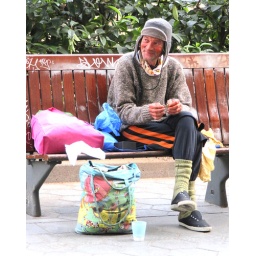
He sits on a bench, his plastic cup on the floor, and smiles in a street in Barcelona